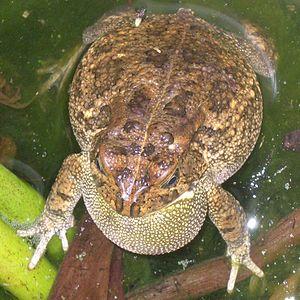
Sclerophrys gutturalis, le Crapaud guttural, est une espèce d'amphibiens de la famille des Bufonidae.